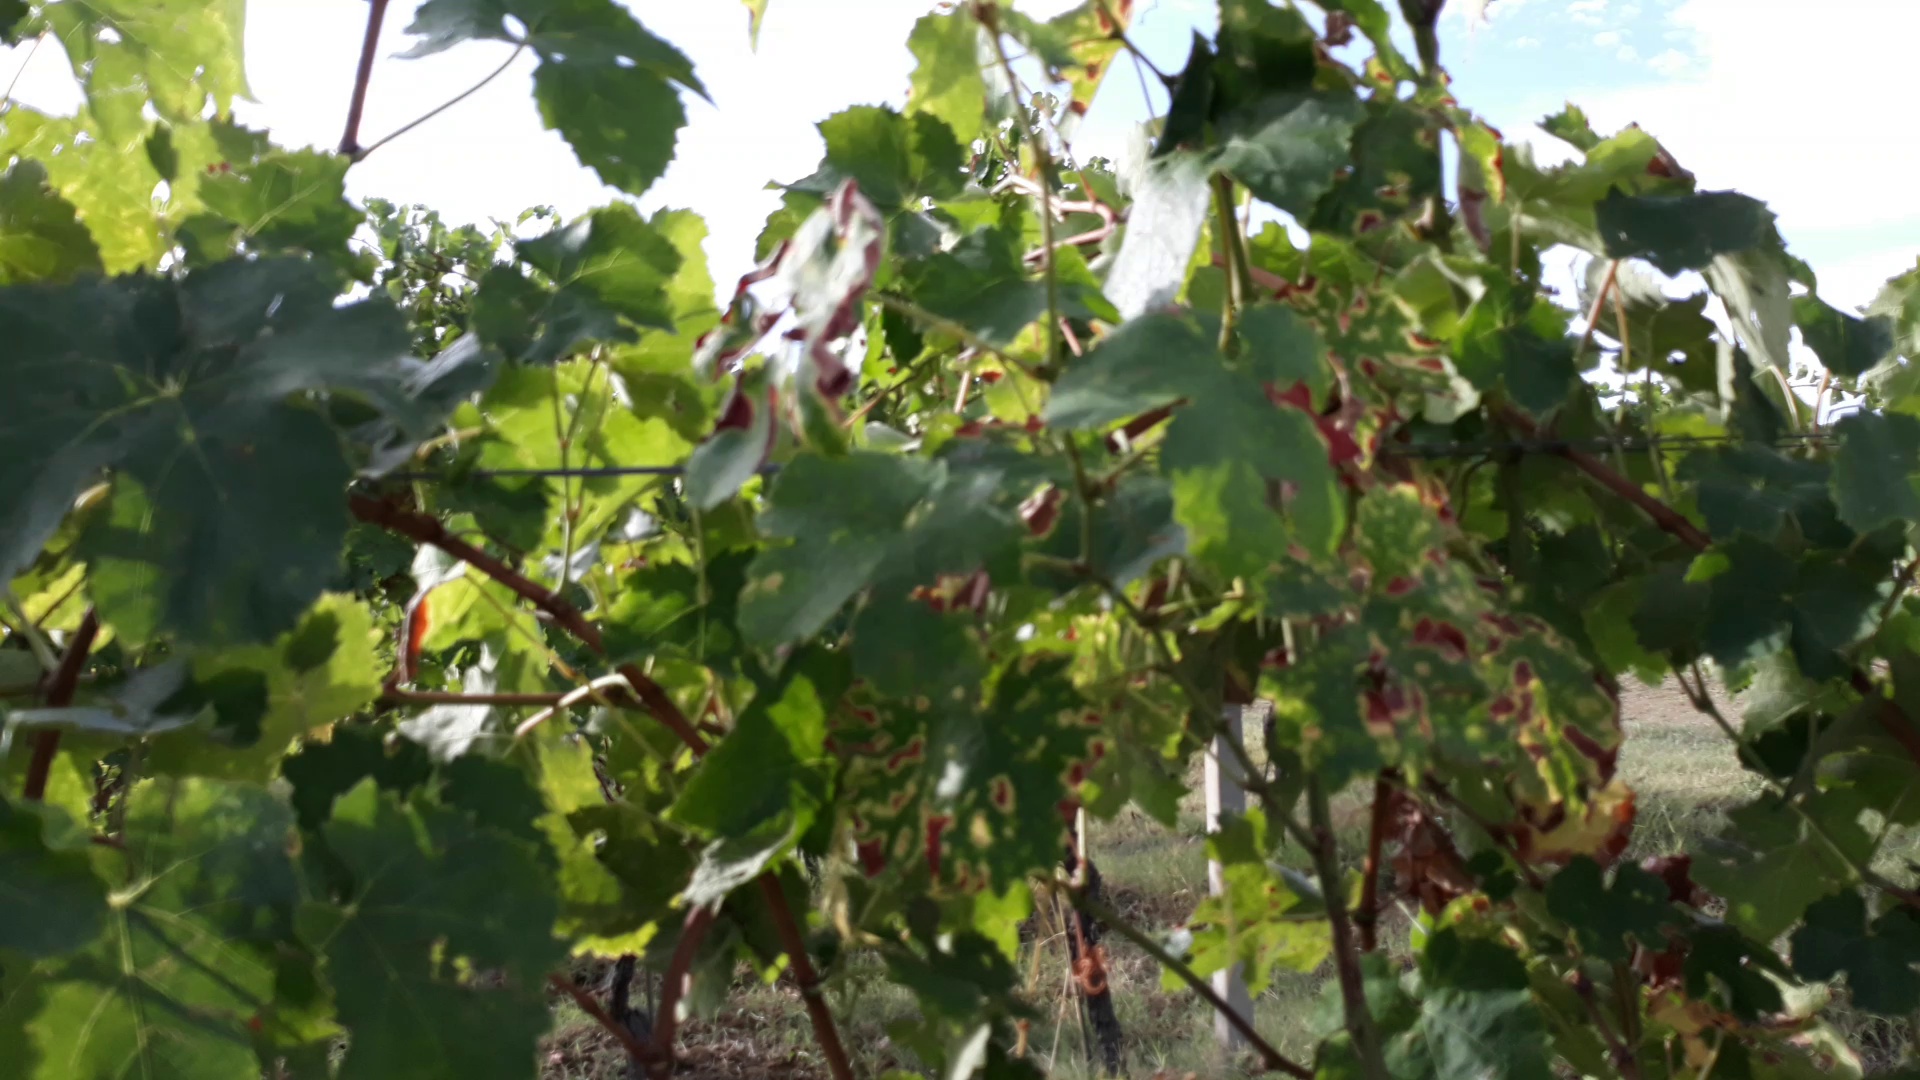
Label: esca